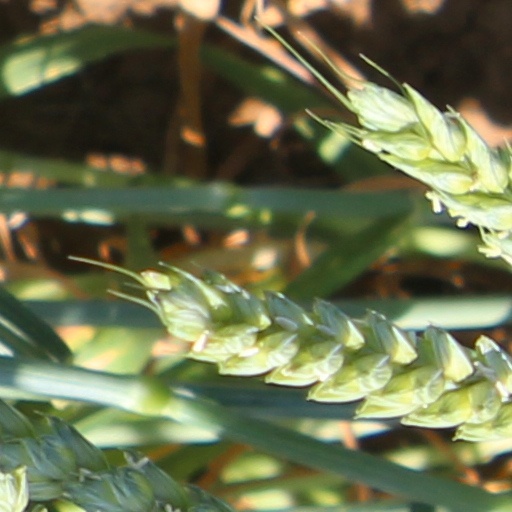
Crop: wheat